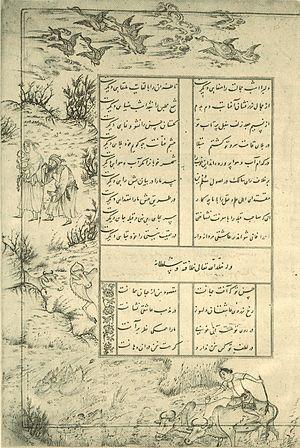
Les thèmes de la miniature persane sont pour la plupart liés à la mythologie persane et à la poésie. Les artistes occidentaux ont surtout découvert la miniature persane au début du XXᵉ siècle. Les miniatures persanes utilisent de la géométrie pure et une palette de couleurs vives. L'aspect particulier de la miniature persane réside dans le fait qu'elle absorbe les complexités et qu'elle réussit étonnamment à traiter des questions comme la nature de l'art et la perception dans ses chefs-d'œuvre.
Les thèmes de la miniature persane sont pour la plupart liés à la mythologie persane et à la poésie. Les artistes occidentaux ont surtout découvert la miniature persane au début du XXᵉ siècle. Les miniatures persanes utilisent de la géométrie pure et une palette de couleurs vives. L'aspect particulier de la miniature persane réside dans le fait qu'elle absorbe les complexités et qu'elle réussit étonnamment à traiter des questions comme la nature de l'art et la perception dans ses chefs-d'œuvre.